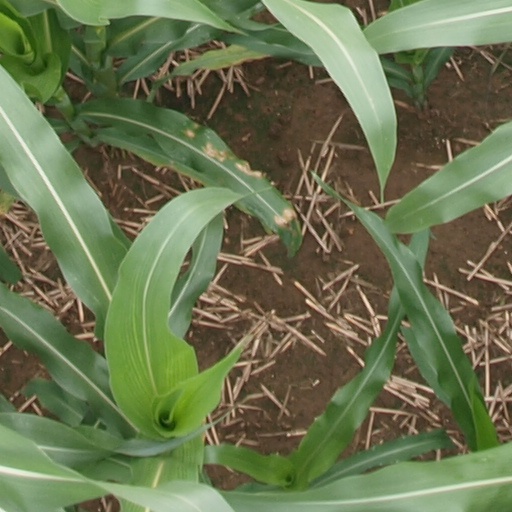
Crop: maize; corn